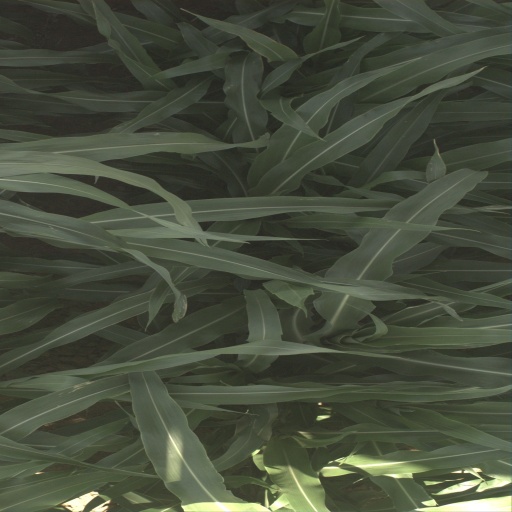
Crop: sorghum